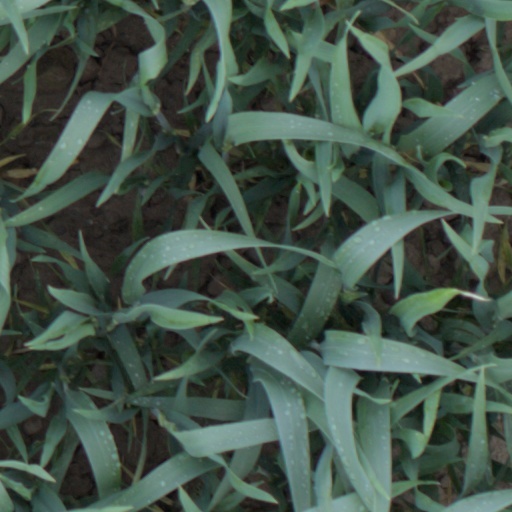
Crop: wheat